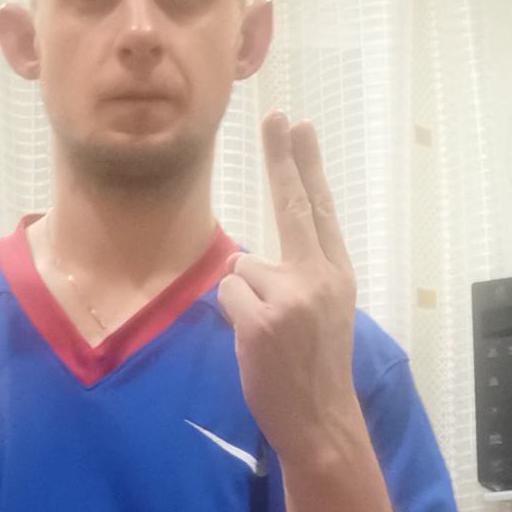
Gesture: two_up_inverted